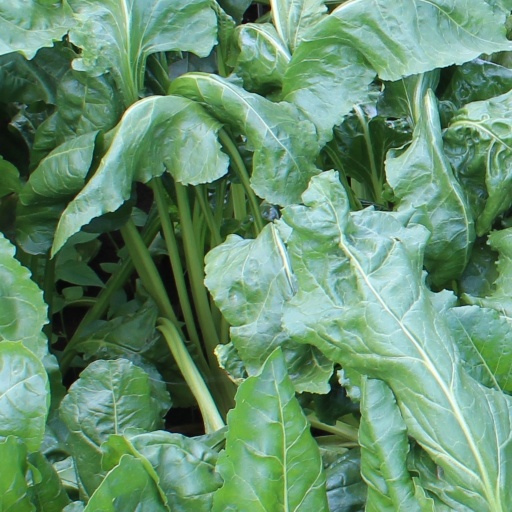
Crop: sugar beet